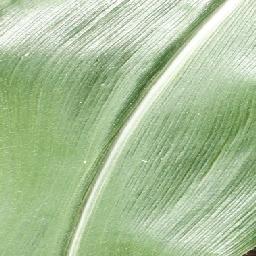
Label: Corn___healthy